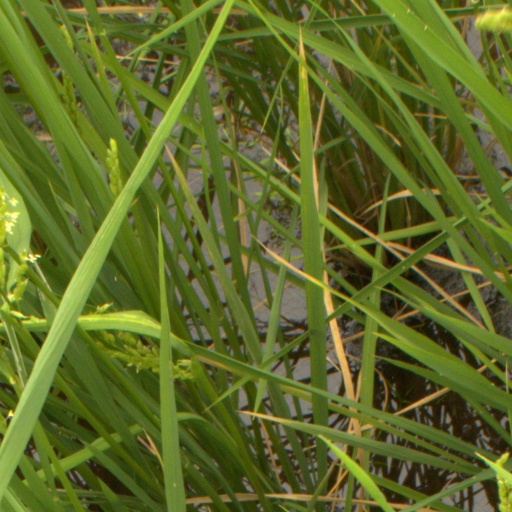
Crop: rice